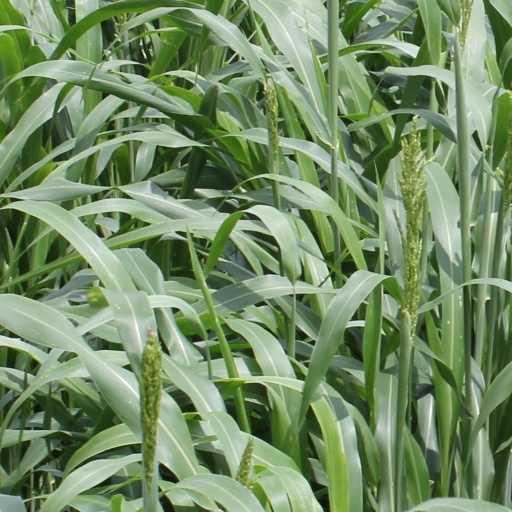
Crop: sorghum